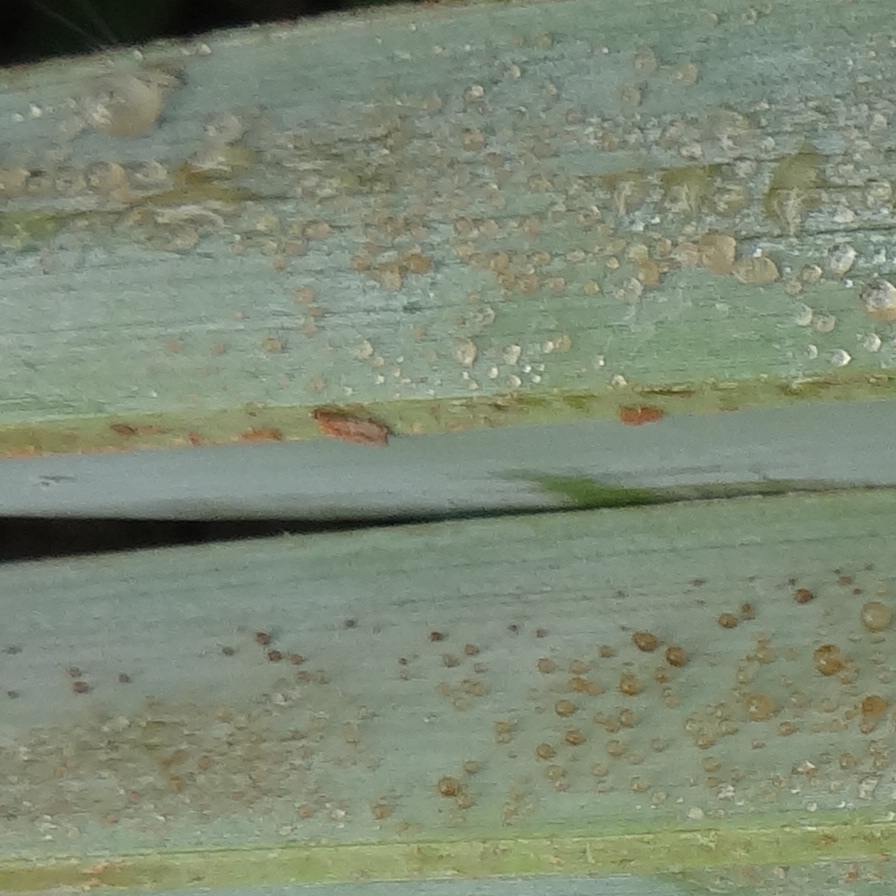
Label: Honey